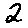
Label: 2